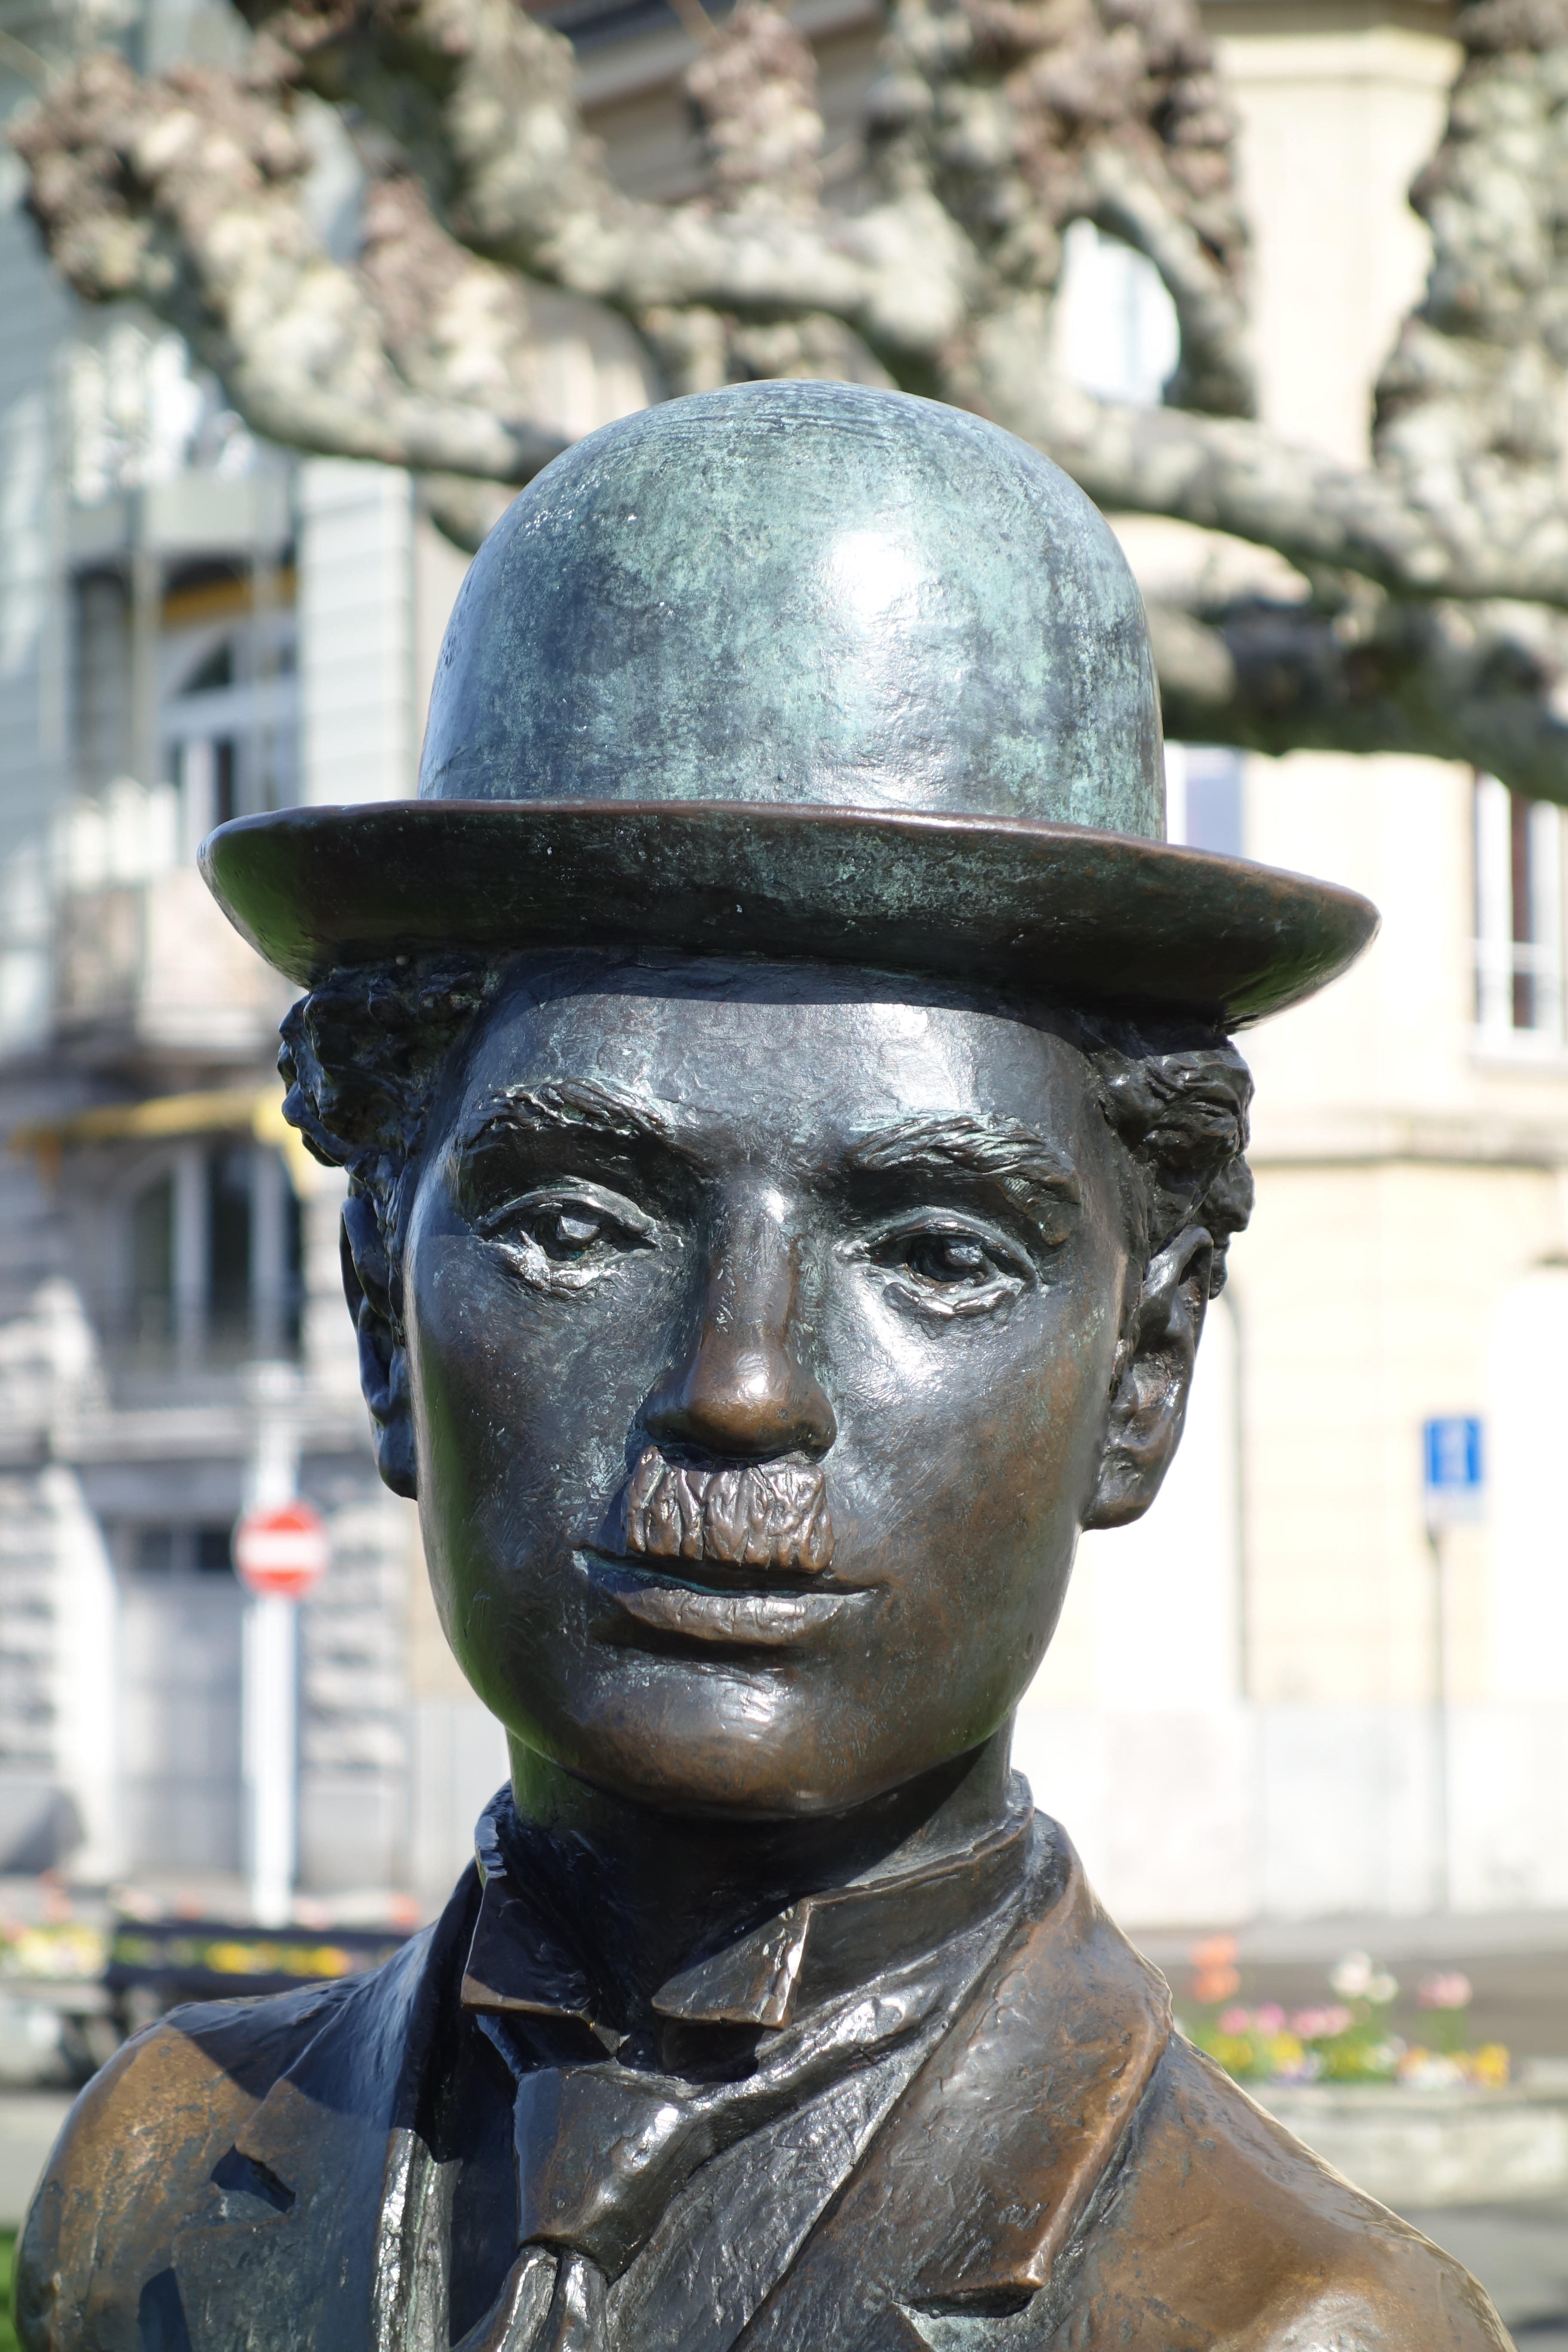
monument, statue, museum, park, sculpture, art, temple, head, switzerland, chaplin, ancient history, charly chaplin, vevey, charly, nonbuilding structure